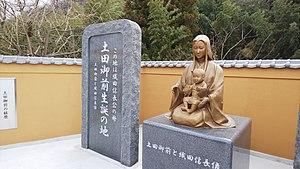
Dota Gozen, épouse d'Oda Nobuhide, est la mère d'Oda Nobunaga, très important seigneur de guerre de la période Sengoku du Japon. Elle est également la mère de trois de ses frères, Nobuyuki, Nobukane et Hidetaka ainsi que de deux de ses sœurs, Oinu et Oichi. Il semble qu'elle soit la fille de Dota Masahisa, mais ce n'est pas clair car son véritable nom est inconnu. Elle est inhumée au Shitennō-ji de l'actuelle ville de Tsu dans la préfecture de Mie. Le mot Gozen est un titre semi-officiel signifiant à peu près « Noble visage » ou « Noble présence », utilisé pour parler de certaines femmes de la noblesse et parfois pour certains pontes masculins extrêmement importants.